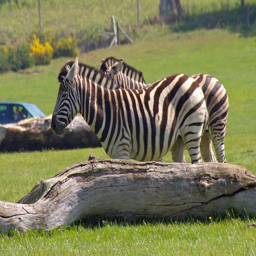
Two zebras standing by a log in a grassy field while people in a car watch.
Two zebra are standing near a large log.
Two Zebras are standing next to a log.
A couple of zebra standing in a grass field.
Two zebras sitting in a grassy field next to trees.